Mary-Kate and Ashley: Pocket Planner

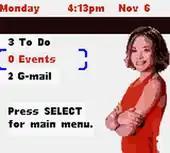
One of the menu screens of the game

"Pocket Planner" is a digital planner which allows users to organize their lifestyles. The game features a calendar, stop watch, phone book, and a series of five short minigames that allow the user to get photos of Mary-Kate and Ashley. The game includes a "Crush Tester" which prompts the player to point the Game Boy at their crush which checks if the feelings are reciprocated and a fortune teller. The Game Boy Printer can be used to print out photos of Mary-Kate and Ashley that are unlocked by playing the minigames. The player can send G-Mail (presumably, email for girls) between users through the Game Boy Color's infrared port. Every screen includes at least Mary-Kate or Ashley though at the Game Boy's low resolution.